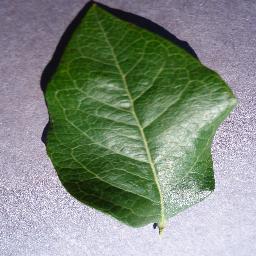
Label: Blueberry___healthy